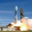
Label: rocket